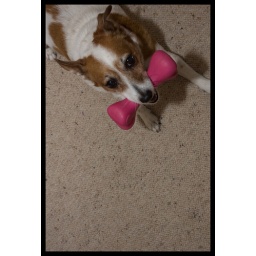
Paul's puppy has to be the friendliest terrier in the world.